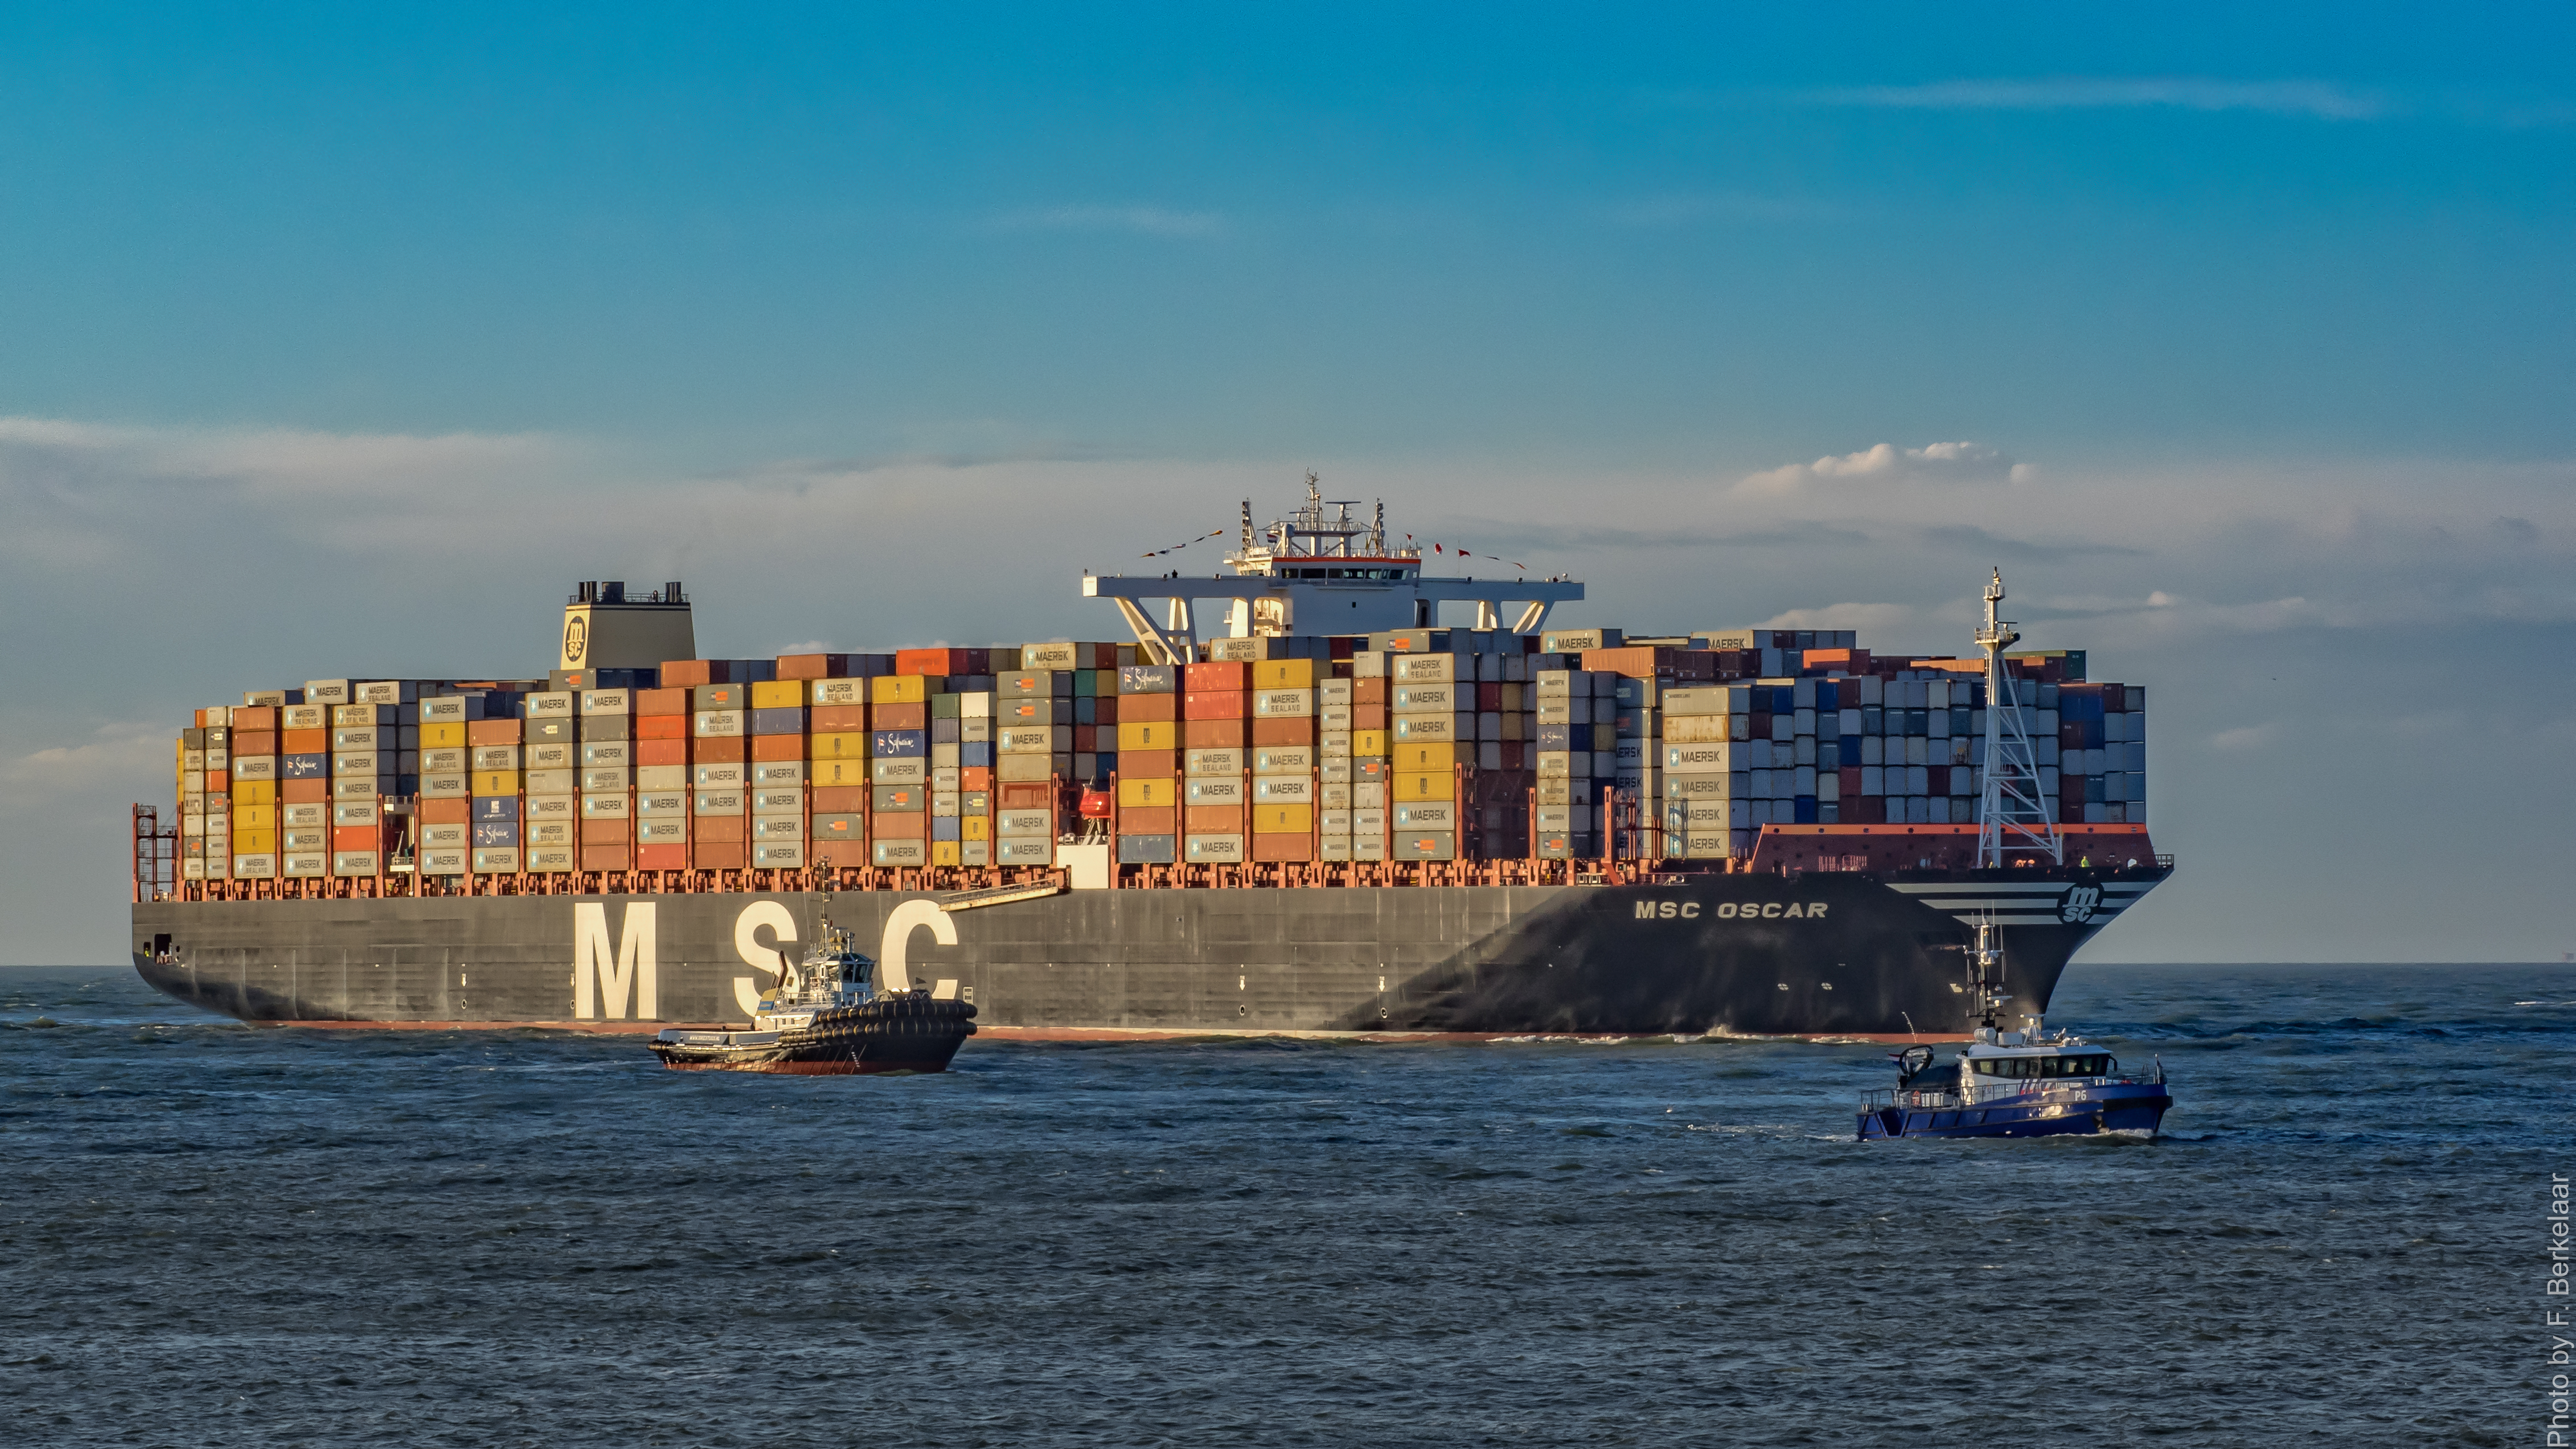
sea, coast, ocean, ship, vehicle, harbor, port, cargo ship, waterway, ferry, nederland, rotterdam, zuidholland, ships, police, channel, twop, vessels, tugboat, containership, watercraft, tug, maasvlakte, schiffe, schepen, schip, sleepboot, nl, politie, olympusm40150mmf28, maasmond, portofrotterdam, navires, vaartuig, patrolvessel, portauthority, iskestugs, mercurius, iskestowageandsalvage, iskes, harbourtowage, rivierpolitie, zeehavenpolitie, patrouillevaartuig, seaportpolice, policeboat, wasserschutzpolizei, waterpolitie, nationalepolitie, politieboot, p6, container ship, mscoscar, freight transport, bulk carrier, floating production storage and offloading